Leo Buscaglia

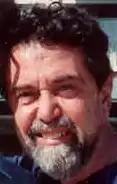
Buscaglia in 1989

Felice Leonardo Buscaglia (March 31, 1924 – June 12, 1998), also known as "Dr. Love", was an American author, motivational speaker, and a professor in the Department of Special Education at the University of Southern California.